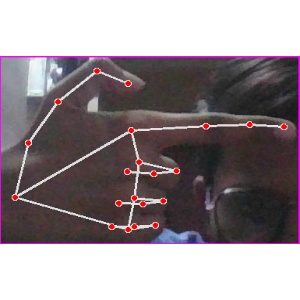
अक्षर: ब